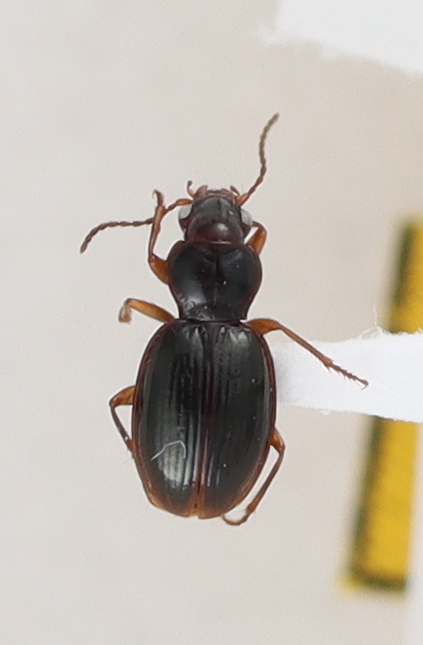
Scientific name: Mecyclothorax konanus
Plot: 8
Trap: E
Collected: 20220727